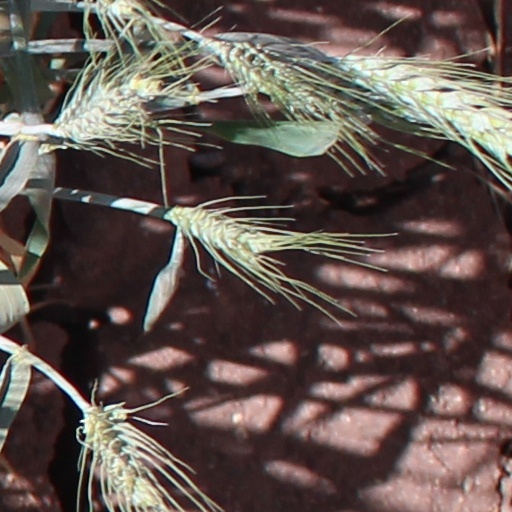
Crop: wheat